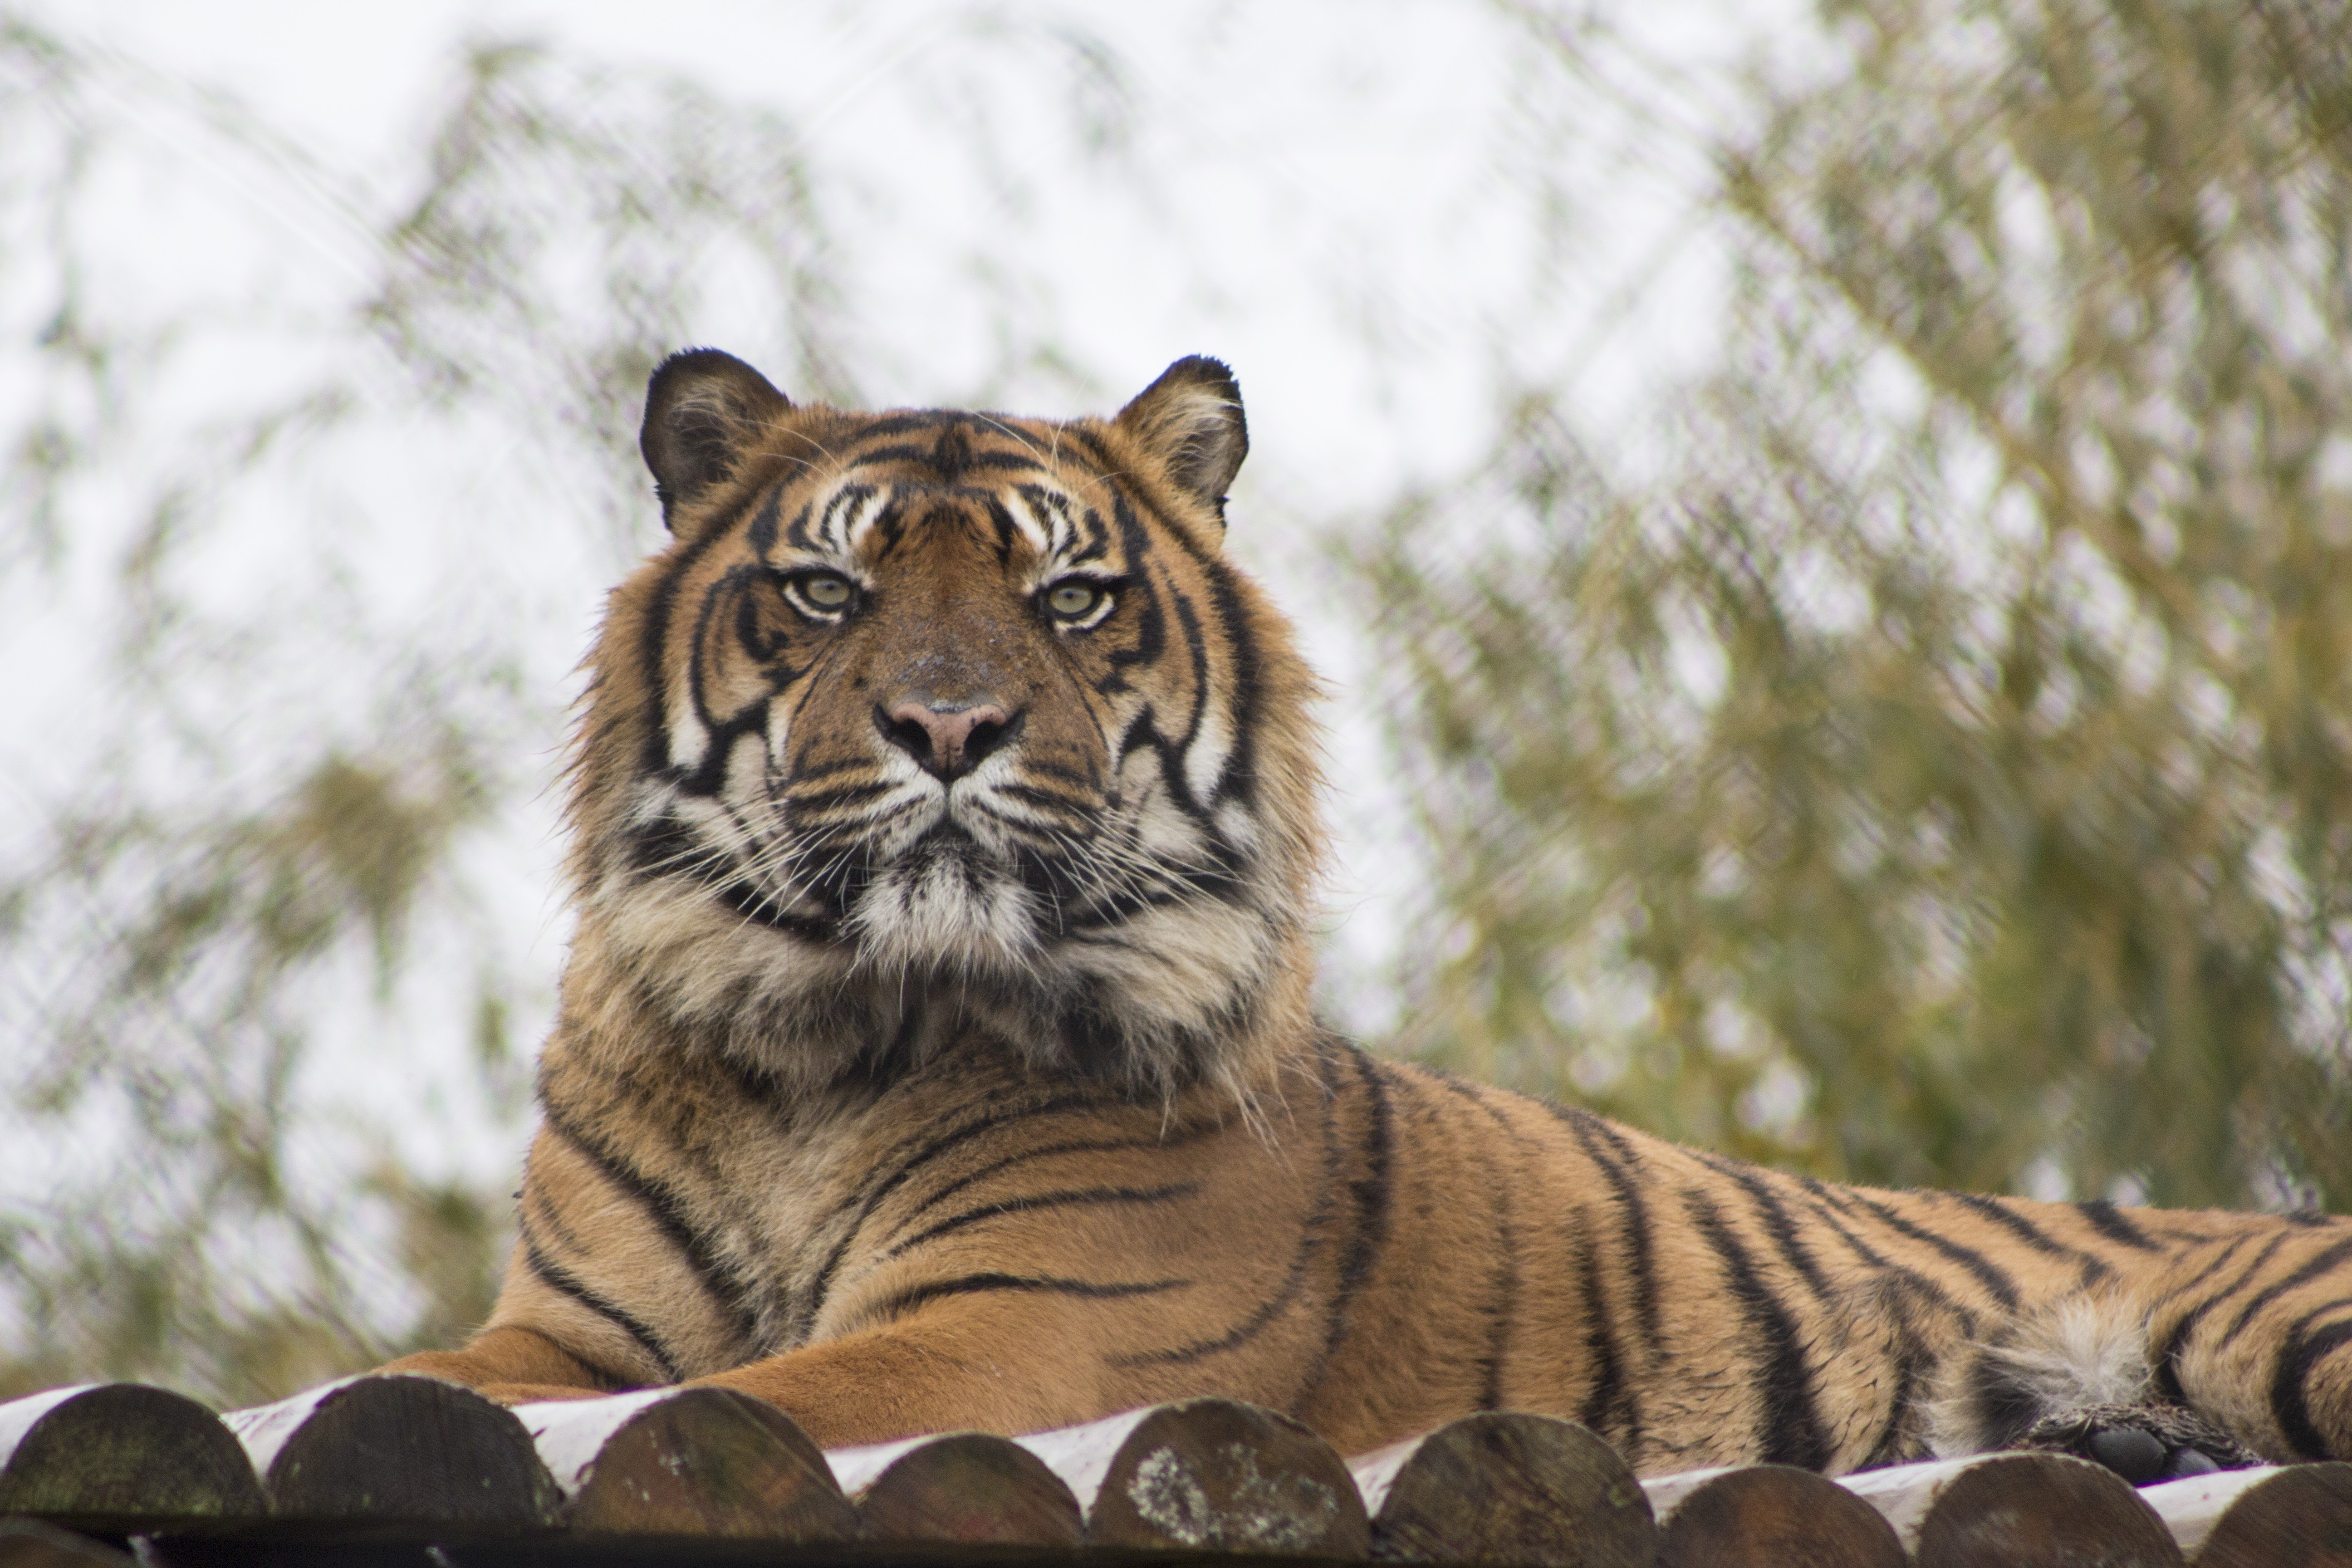
nature, animal, wildlife, wild, zoo, fur, jungle, cat, mammal, predator, fauna, whiskers, tiger, vertebrate, carnivore, safari, big cats, cat like mammal